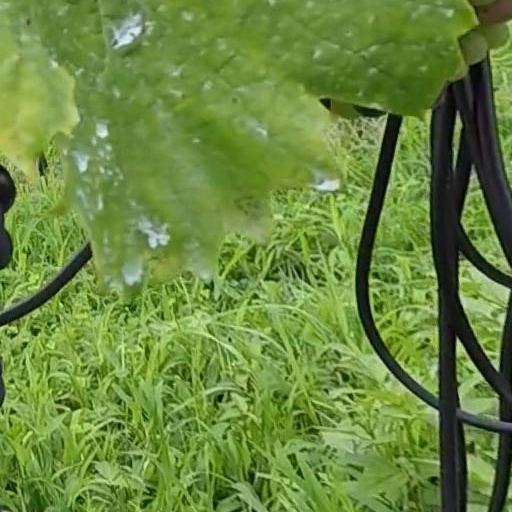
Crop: grape